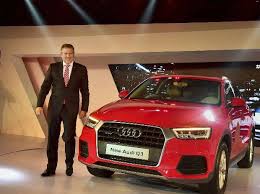
Label: noambulance